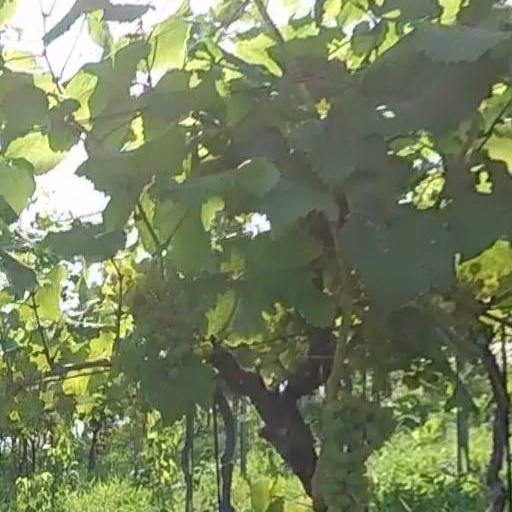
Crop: grape